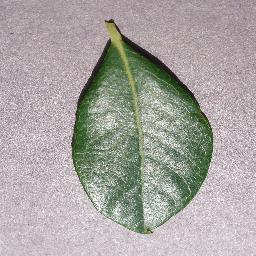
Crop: blueberry
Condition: healthy